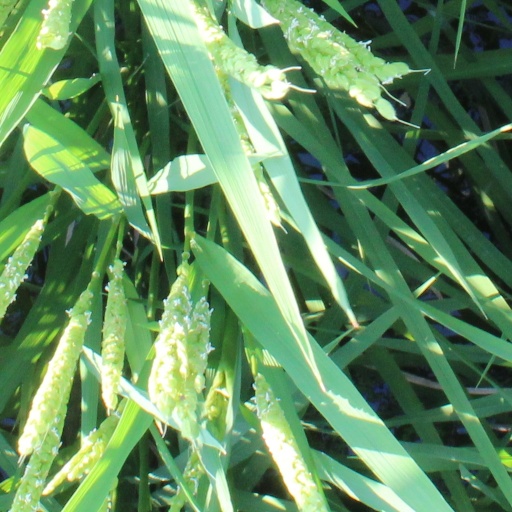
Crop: rice